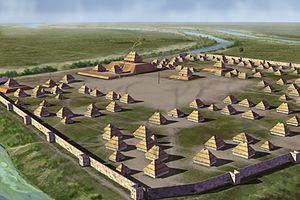
Les Tunica-Biloxi forment une Nation amérindienne composée de deux principales tribus, les Tunica et les Biloxi qui se sont unies pour constituer une Nation installée de part et d'autre du fleuve Mississippi au centre du territoire de la Louisiane française.
L'expression civilisation précolombienne s'applique aux peuples autochtones de l'Amérique dont l'unité culturelle s'est déterminée avant la découverte européenne de ce continent par Christophe Colomb. L'histoire de ces civilisations couvre les millénaires écoulés depuis les premières traces de peuplement au Paléolithique supérieur jusqu’à la colonisation européenne des Amériques à l’époque moderne